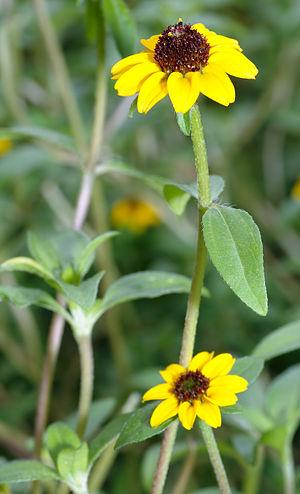
Sanvitalia procumbens est l'espèce type du genre Sanvitalia et un membre de la famille des Asteraceae et de la tribu des Heliantheae. Elle porte les noms vernaculaires de Zinnia nain et de Zinnia rampant mexicain.